Question: How many condiments are there?
Tambaya: Kayan yaji nawane awajan?
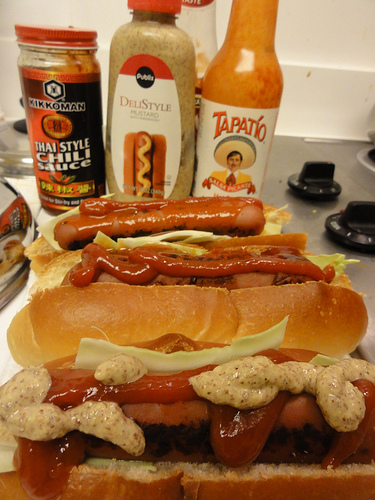
Answer: Three.
Amsa: Uku.